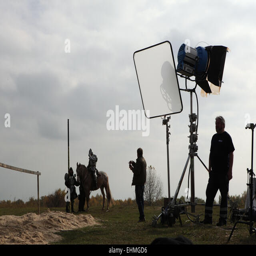
actor dressed as a medieval knight rides a horse during the filming of the new film